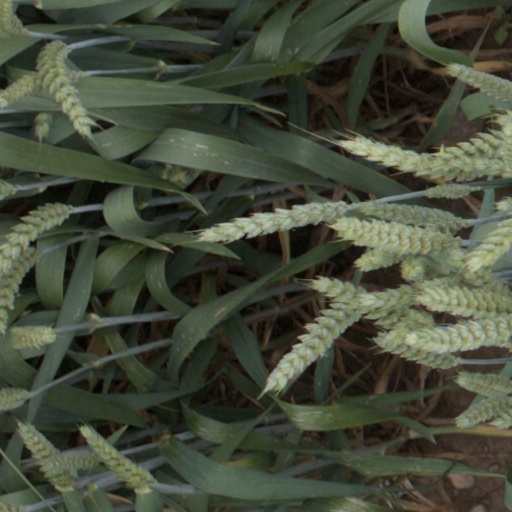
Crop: wheat